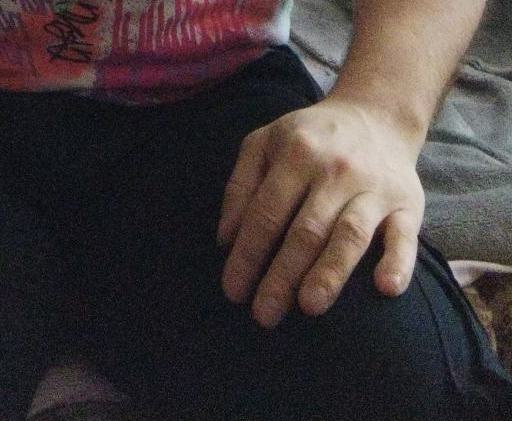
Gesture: no_gesture